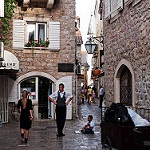
Label: street